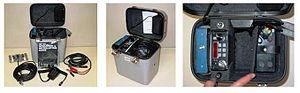
Secours en cas d'urgence et de catastrophe. Kit de radiocommunications de catastrophe. Homologué par le Comité international de la Croix-Rouge et par la Fédération internationale des Sociétés de la Croix-Rouge et du Croissant-Rouge. Conception de ce ManPack selon cahier des charges du Comité international de la Croix-Rouge pour ce type d'équipement de secours. Avec un émetteur-récepteur Q MAC de 30 W Batterie d'accumulateurs 12 VDC, 7Ah intégrée, rechargeable par panneau solaire, et toute autre source VDC inférieure ou égale à 25 VDC. Possibilité d'alimentation extérieure et de recharge de l’accumulateur depuis: batterie voiture, camion, panneau solaire. Protégé contre les branchements en polarité inversée. Antenne dipôle avec coaxial, prête pour un déploiement immédiat, ou une antenne mono-pôle (fil unique) de 15 mètres avec boite d'accord automatique et coaxial. Accord automatique d'antenne systématiquement fait sur toutes fréquences HF dès le déclenchement de la transmission. Ensemble compacte résistant aux chocs, à la pluie ou aux éclaboussures. Poids
L'antenne T2FD ou TTFD Tilted Terminated Folded Dipole « dipôle plié à terminaison inclinée » appelée aussi Balanced Termination Folded Dipole BTFD « dipôle plié à terminaison équilibrée », également connue dans le monde radioamateur sous le nom antenne W3HH désignée aussi ROS 3 antenna, est d'une utilisation générale en ondes courtes. Cette antenne a été développée à la fin des années 1940 par la Marine des États-Unis. L'antenne apériodique travaille dans une large gamme de fréquences avec un rendement constant dans toute la bande, sans direction marquée.
Les radiocommunications de catastrophe jouent un rôle capital déterminant à tous les stades de la gestion des catastrophes.